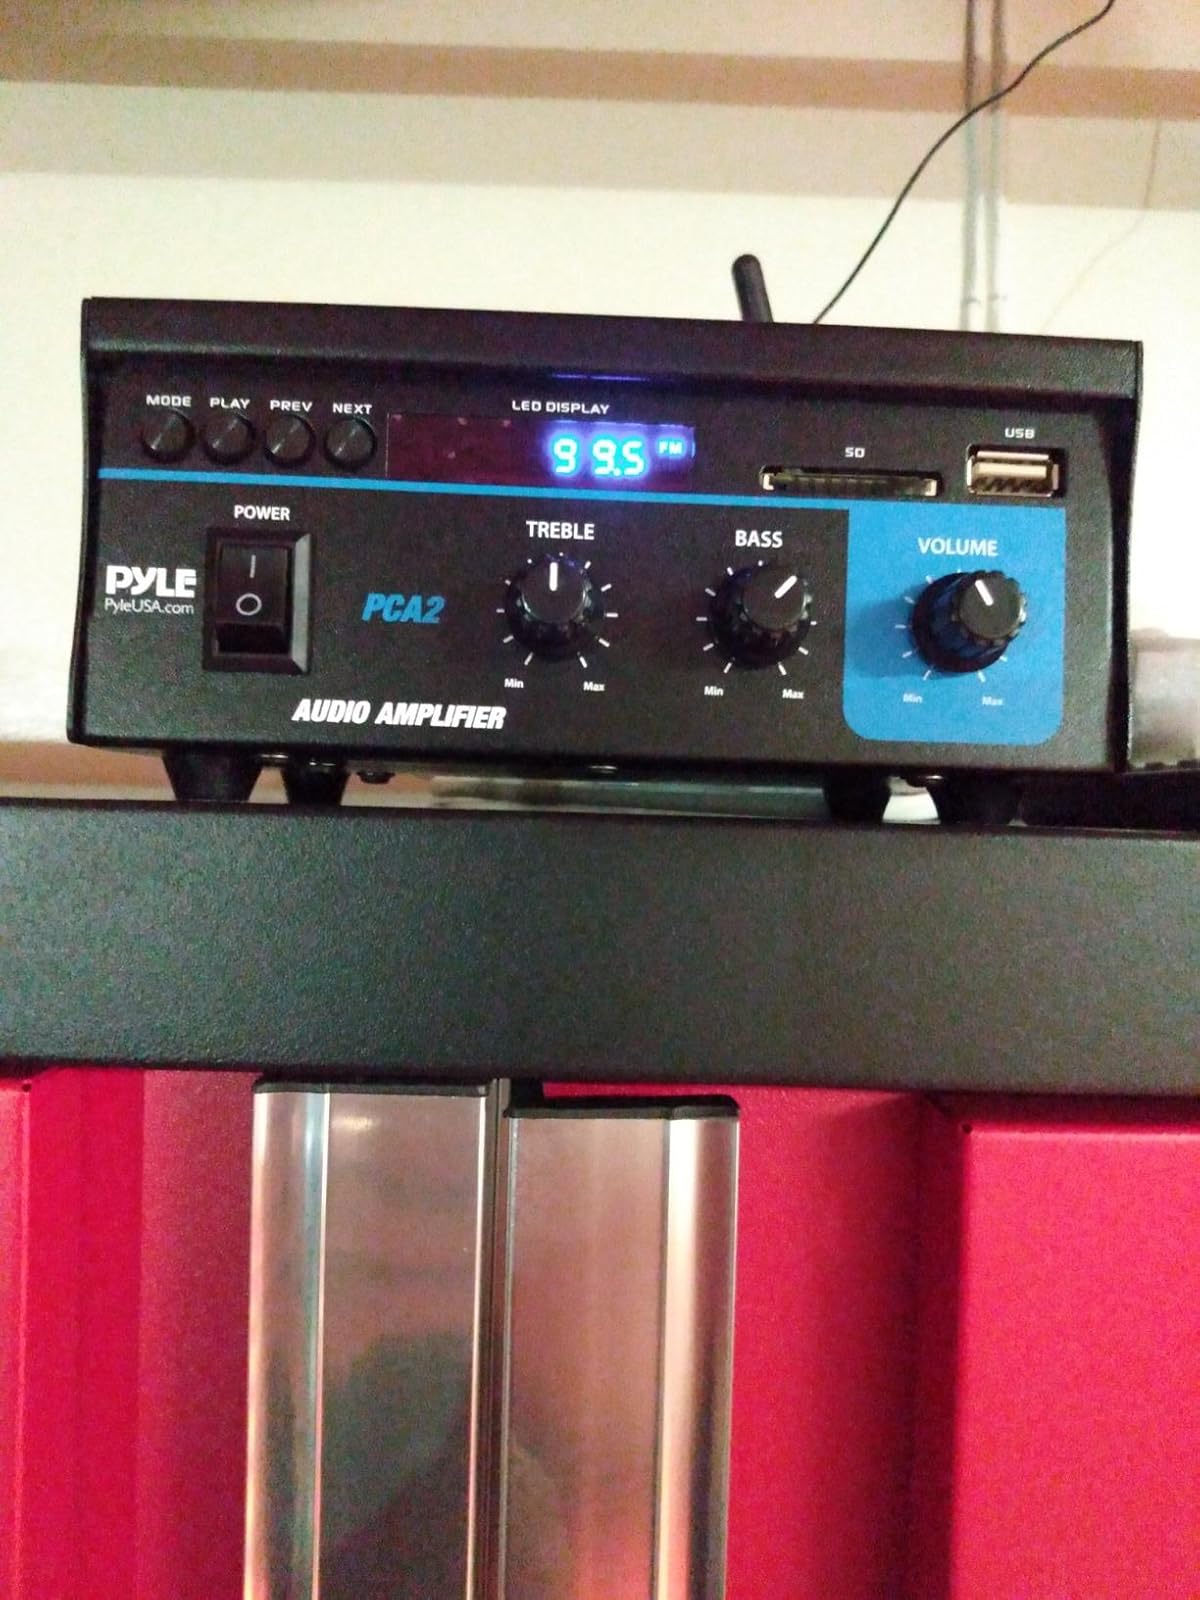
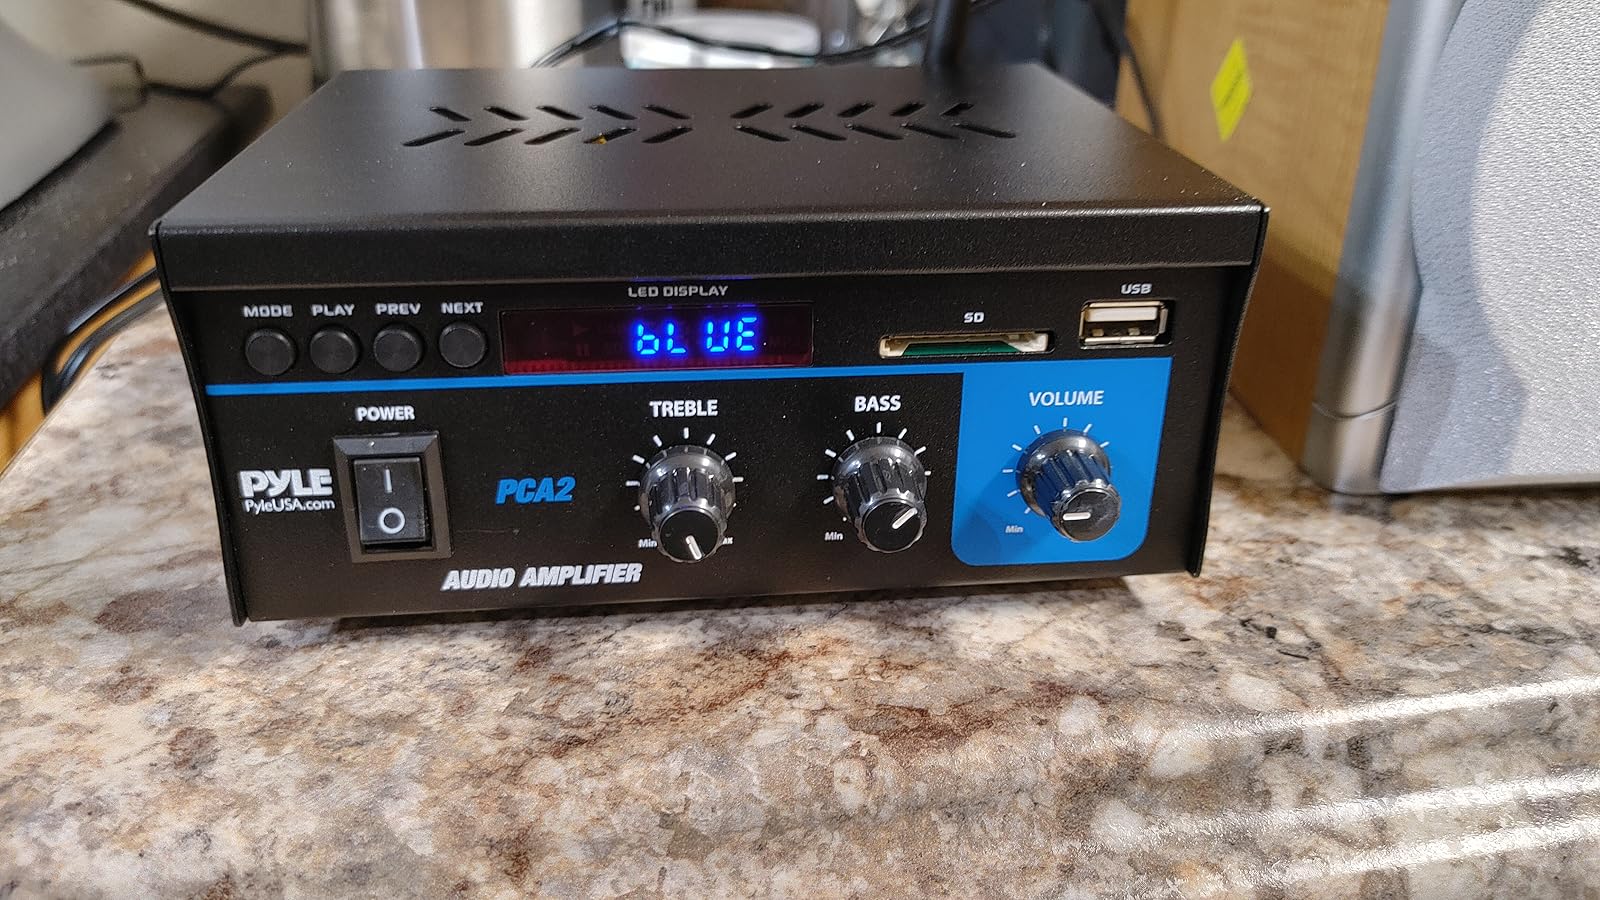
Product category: speaker
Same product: yes